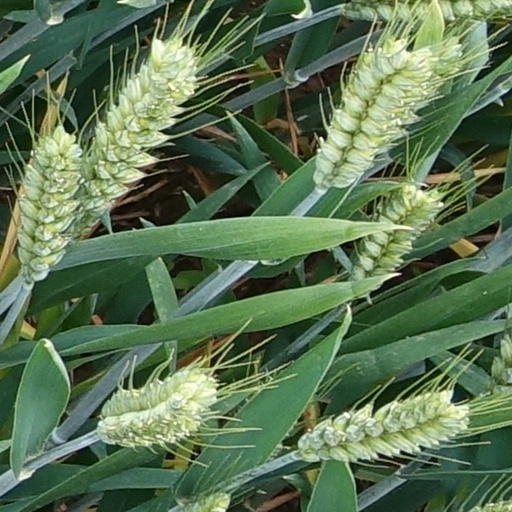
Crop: wheat